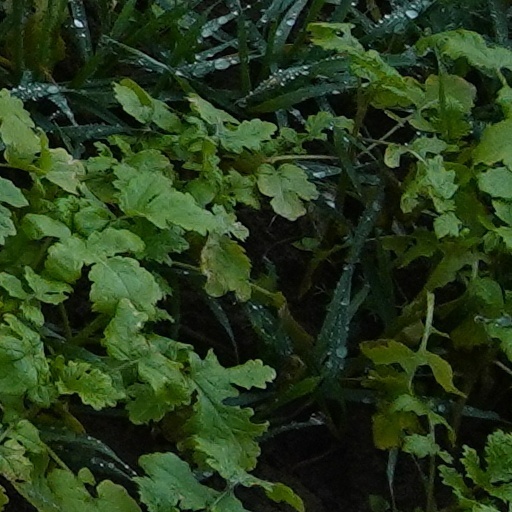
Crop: wheat